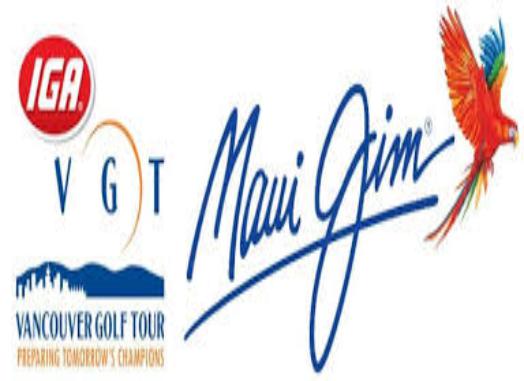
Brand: maui jim
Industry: Clothes